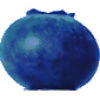
Label: Huckleberry 1